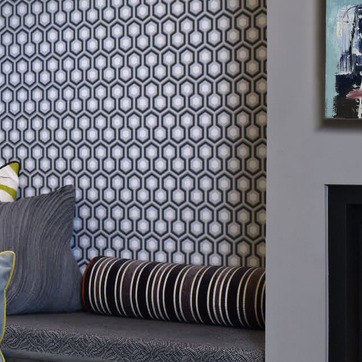
Material: wallpaper